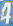
Number: 4